Luka Basanets

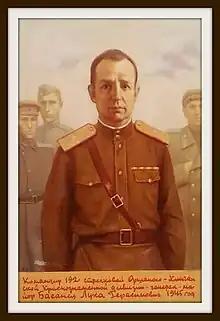

Luka Herasymovych Basanets (1898 - 1962) was a Soviet military officer who led the Red Army's 140th Rifle Division, shattered by the German invasion of the Soviet Union in the summer of 1941. He joined the Soviet partisans behind the German front lines in September 1941.